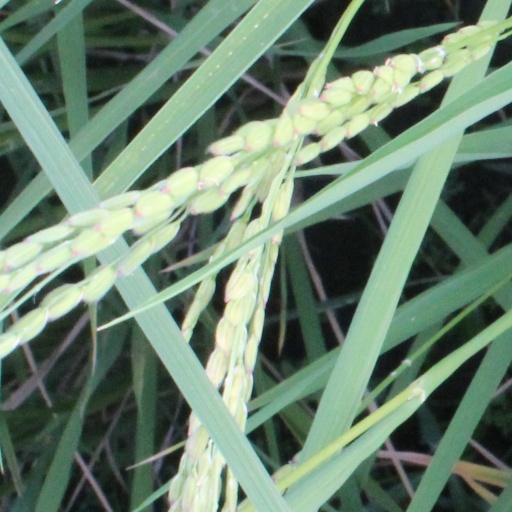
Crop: rice